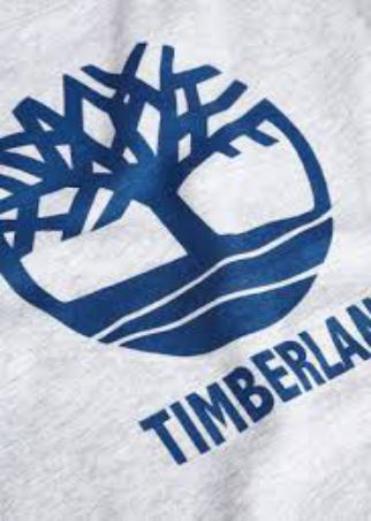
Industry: Clothes